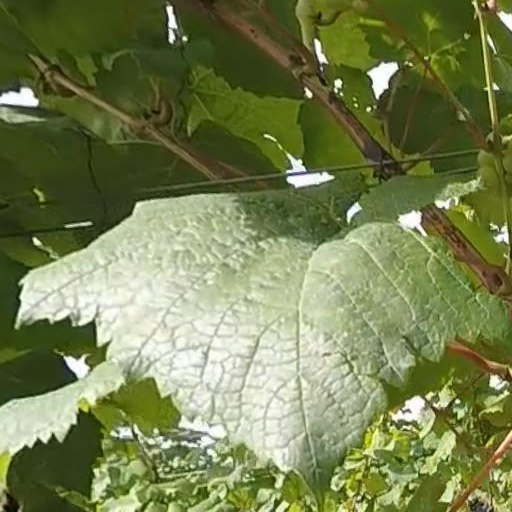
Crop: grape